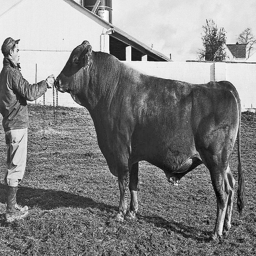
A man has his hand up to a giant cow's nose.
A man tending to his cow on a grassy field.
A man about to put a leash on a large cow.
A man touching the nose of a large cow
A person that is touching an animal in grass.